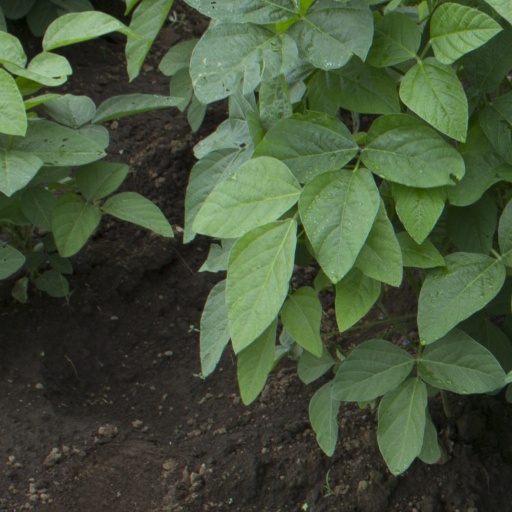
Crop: soybean